James Acaster

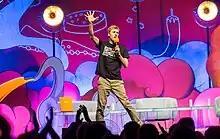
Acaster performing a live show of "Off Menu" at Royal Albert Hall in 2023

In Acaster's next stand-up routine, "Cold Lasagne Hate Myself 1999", he discusses his poor experience recording an episode of "The Great British Bake Off" and the termination of relationships with ex-girlfriends, an agent and a therapist. Mental health is a theme and Acaster is more open about his real life. The show toured in 2018 and 2019. A recorded performance was released in 2019 on DICE, temporarily, and 2021 on Vimeo; the latter is accompanied by "Make a New Tomorrow", material cut from the special.